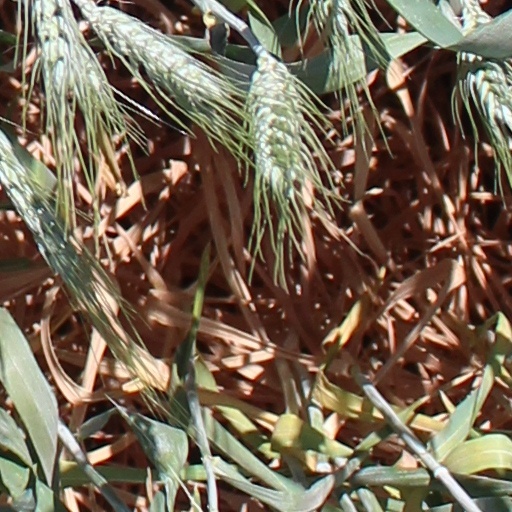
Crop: wheat